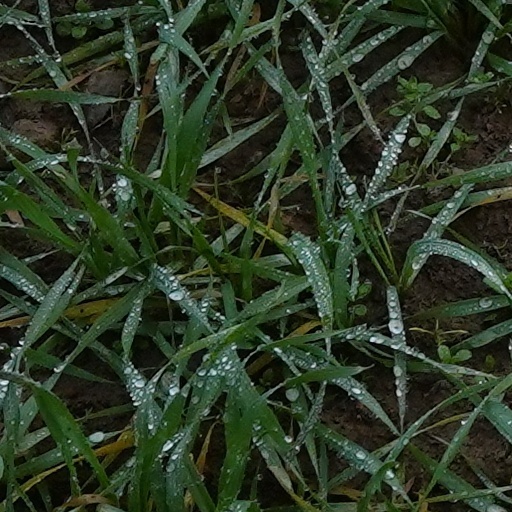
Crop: wheat